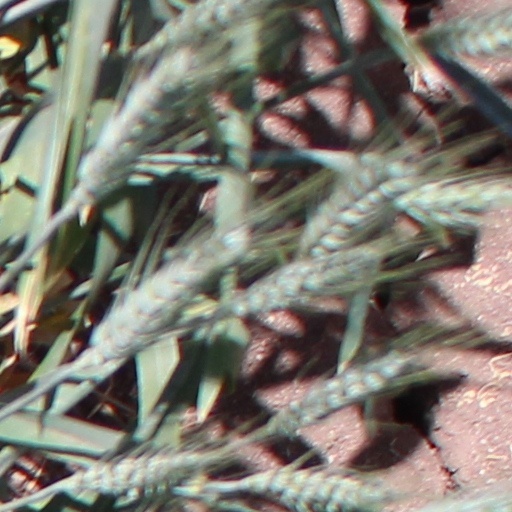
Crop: wheat